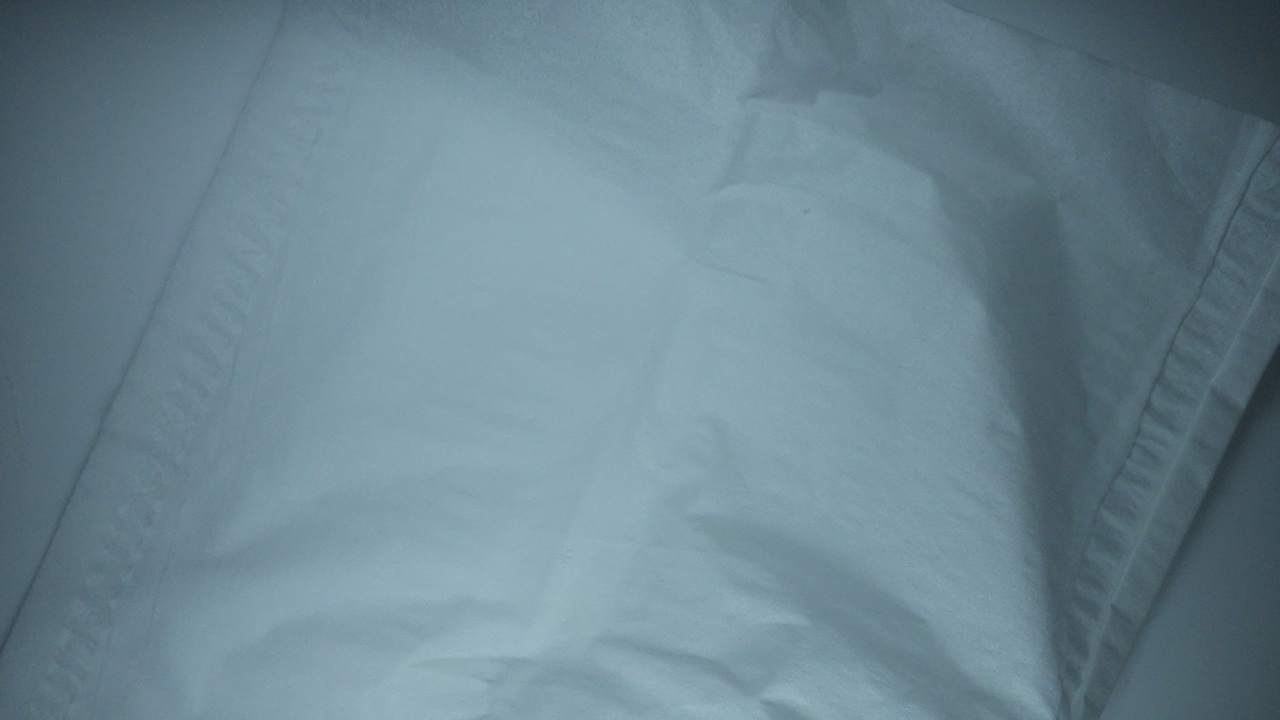
Label: trash